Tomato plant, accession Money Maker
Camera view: vertical (180 deg); turntable rotation: 300 degrees
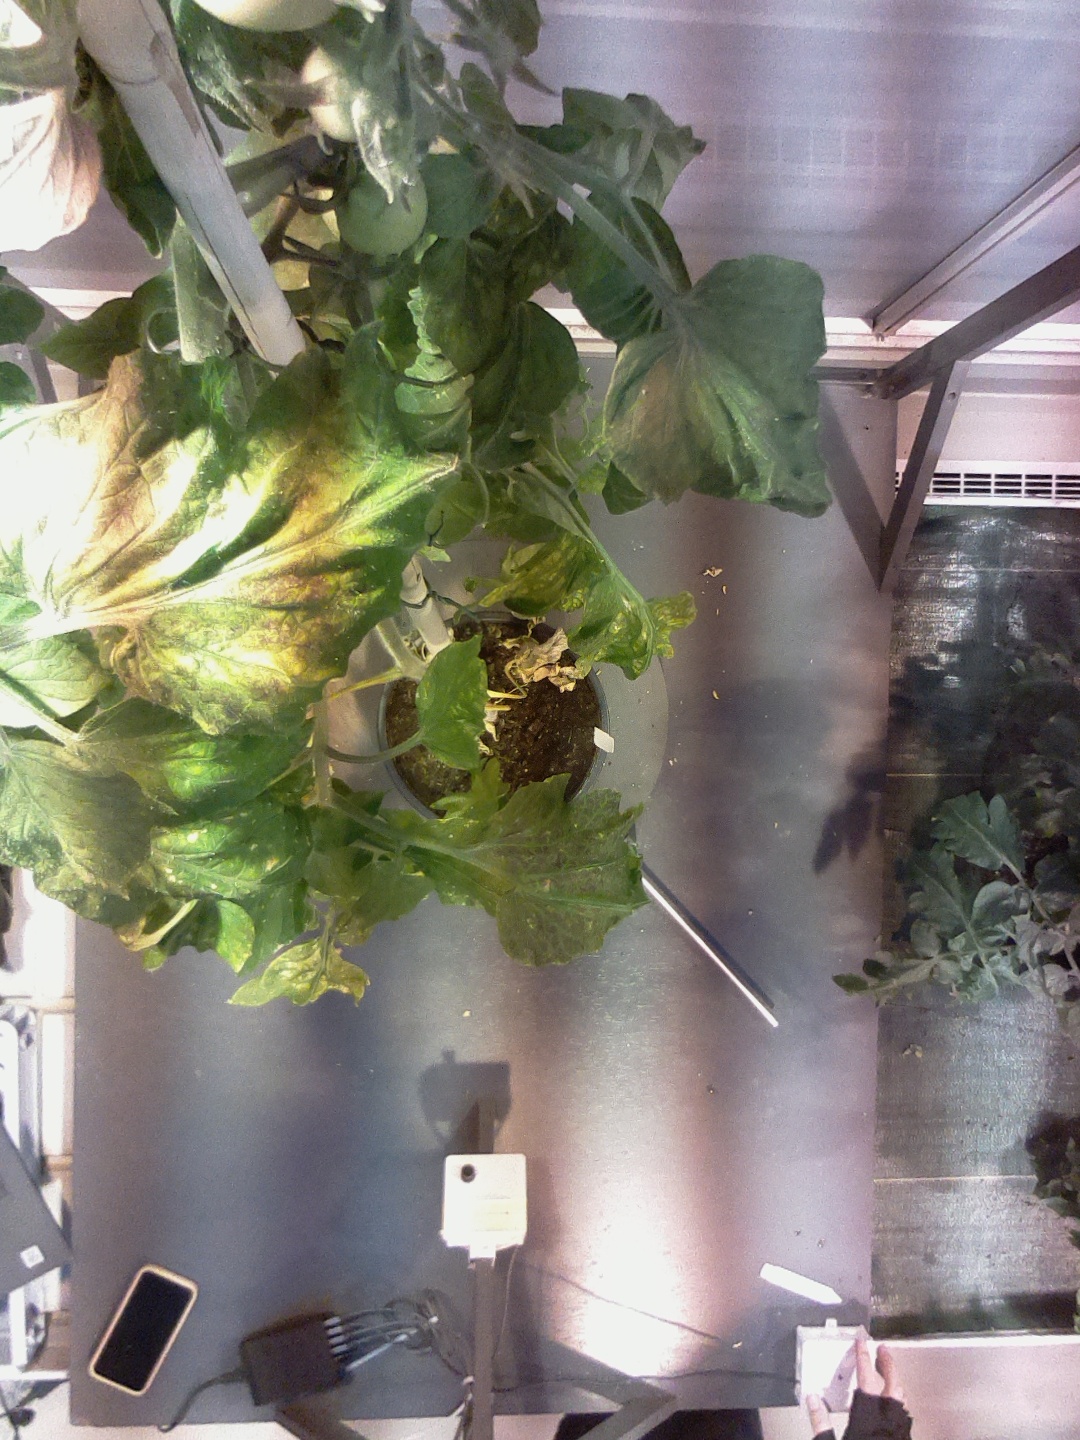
BBCH growth stage 72: 20%-30% of final fruit size